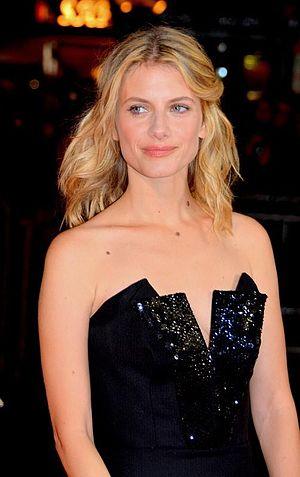
Mélanie Laurent à la cérémonie des César